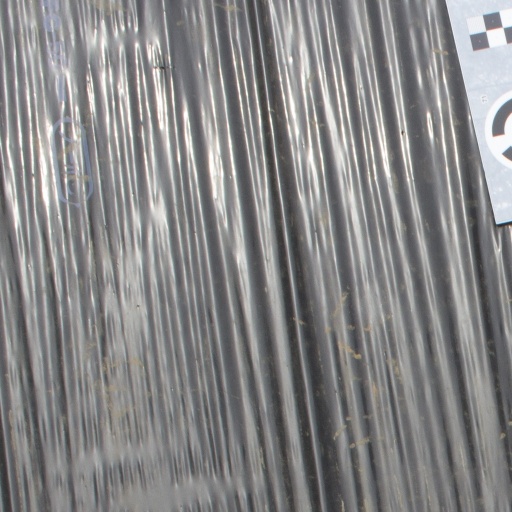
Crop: Jerusalem artichoke